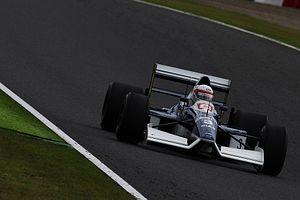
La Tyrrell 019, est la monoplace de Formule 1 conçue par l'écurie britannique Tyrrell Racing dans le cadre du championnat du monde de Formule 1 1990, à partir du Grand Prix de Saint-Marin, la troisième manche de la saison. Elle est pilotée par le Japonais Satoru Nakajima, en provenance du Team Lotus, et par le Français Jean Alesi, qui effectue sa deuxième saison avec Tyrrell.